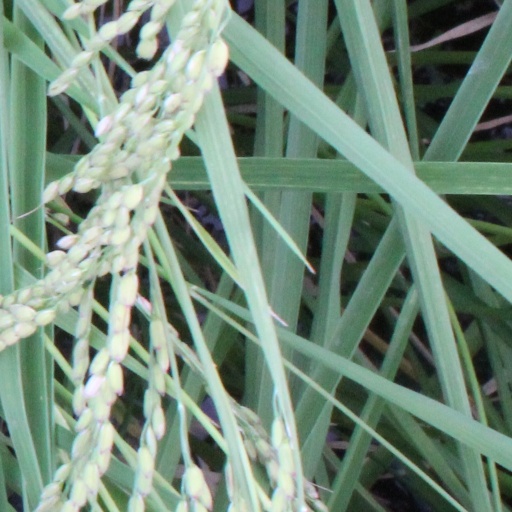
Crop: rice